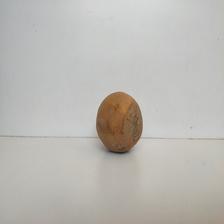
Size: Spoiled